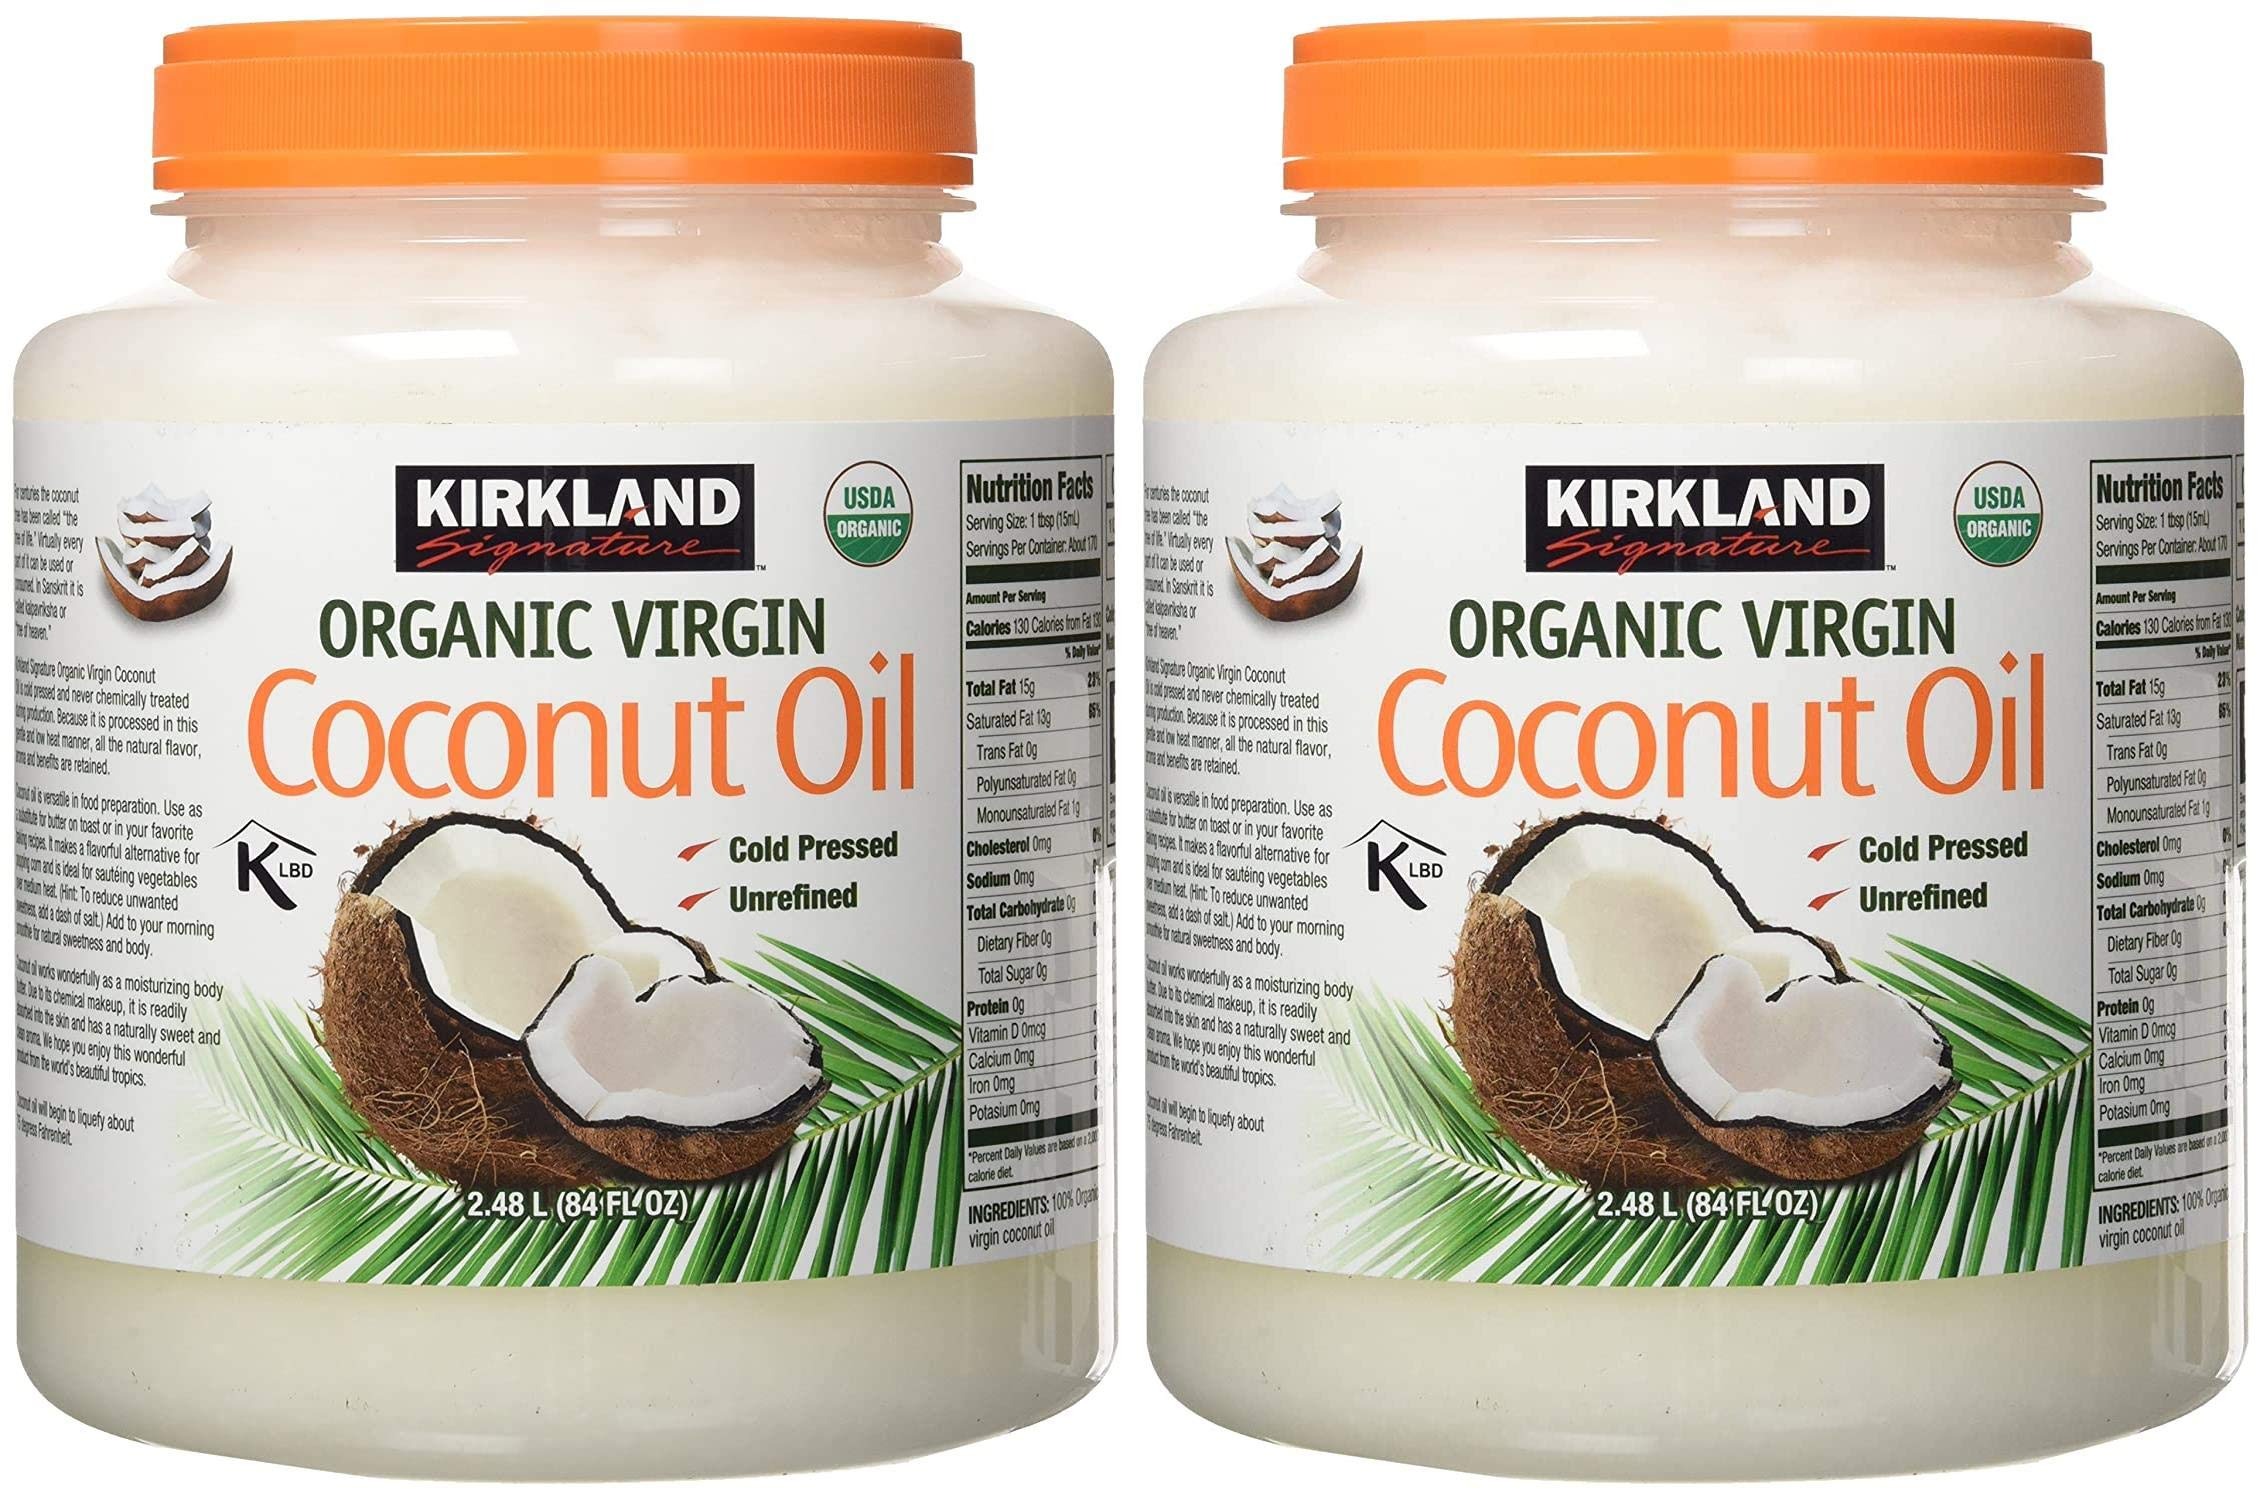
Item Name: Kirkland Signature Organic Coconut Oil 84 Fl. Oz. Pack of 2
Value: 2.0
Unit: Count

Price: 20.99